Fokker F.XX

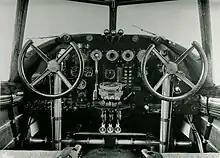
The F.XX cockpit

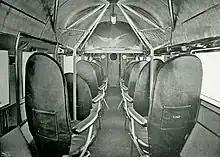
The aircraft's cabin.

The F.XX was a high-wing thick-section cantilever monoplane with a retractable tailwheel landing gear. It was powered by three Wright Cyclone radial engines, one in the nose and one under each wing on struts. The main landing gear retracted into the engine nacelles. The F.XX registered PH-AIZ and named "Zilvermeeuw" (en: Silver Gull) first flew in 1933. It was delivered to KLM for services from Amsterdam to London and Berlin. Although the F.XX was a more advanced design both in aerodynamics and looks than earlier Fokkers, the arrival of the twin-engined low-wing Douglas DC-2 and DC-3 soon rendered it obsolete. Only one aircraft was built, and after service with KLM was sold to French airline Air Tropique; the plane got a camouflage paint scheme and was registered F-APEZ. Air Tropique had ties with the Spanish Republican government, that used the plane to operate a liaison service between Madrid and Paris. In 1937 it went to LAPE in Spain, and was registered EC-45-E. The plane crashed in Spain February 15, 1938 near Barcelona at Prat de Llobregat Airport.